Power/Rangers

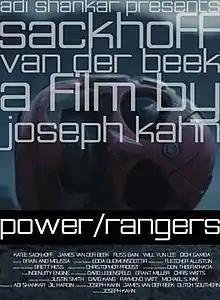
Promotional release poster

Power/Rangers, or Power Rangers: Unauthorized, is an American superhero fan short film based on the "Power Rangers" franchise, and was directed and co-written by Joseph Kahn, produced by Adi Shankar and Jil Hardin, and co-written by James Van Der Beek and Dutch Southern. The short film featured an ensemble cast starring Katee Sackhoff, Van Der Beek, Russ Bain, Will Yun Lee, and Gichi Gamba. It was released on YouTube and Vimeo on February 23, 2015.